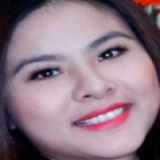
diễn viên Vân Trang